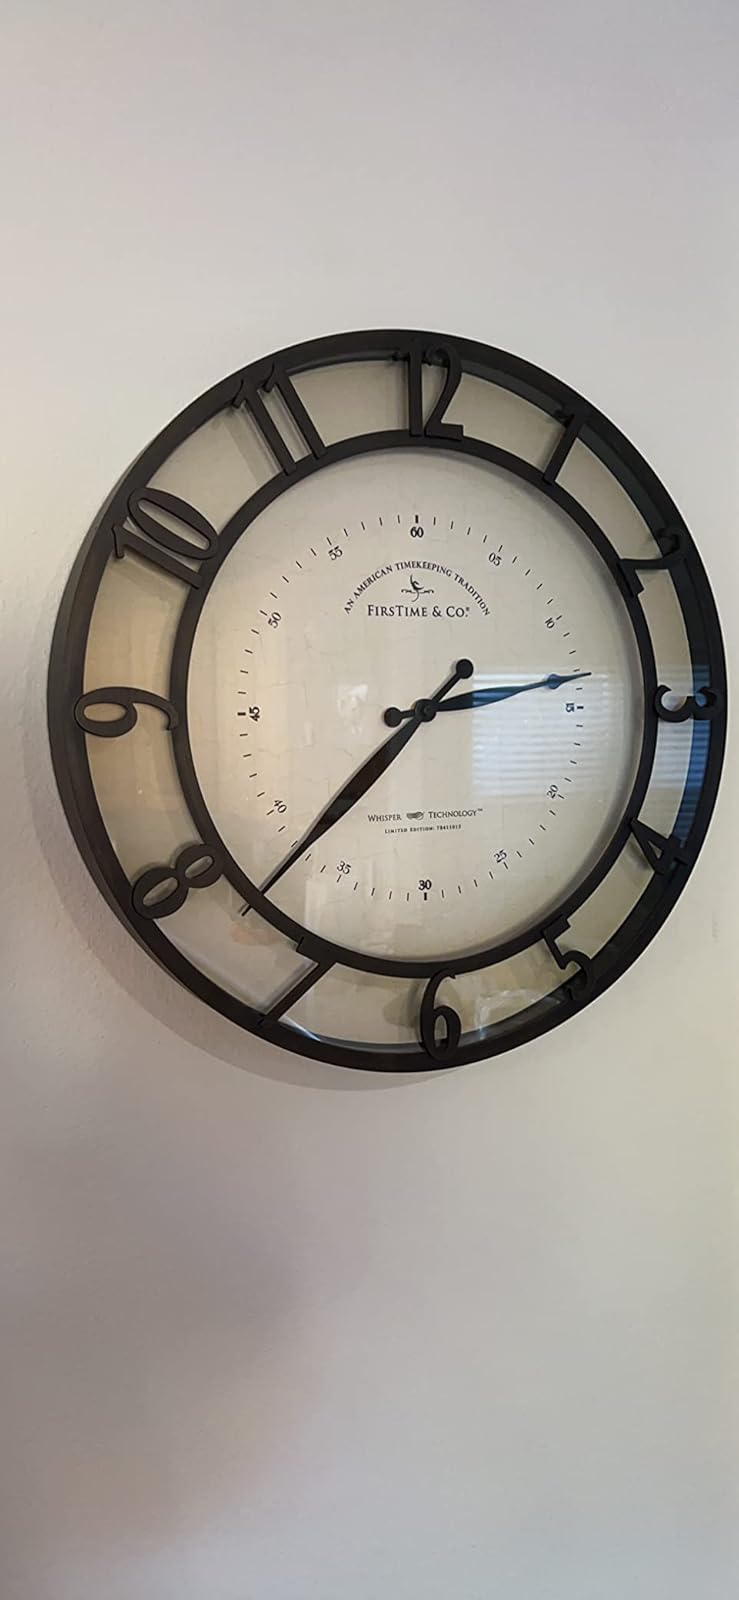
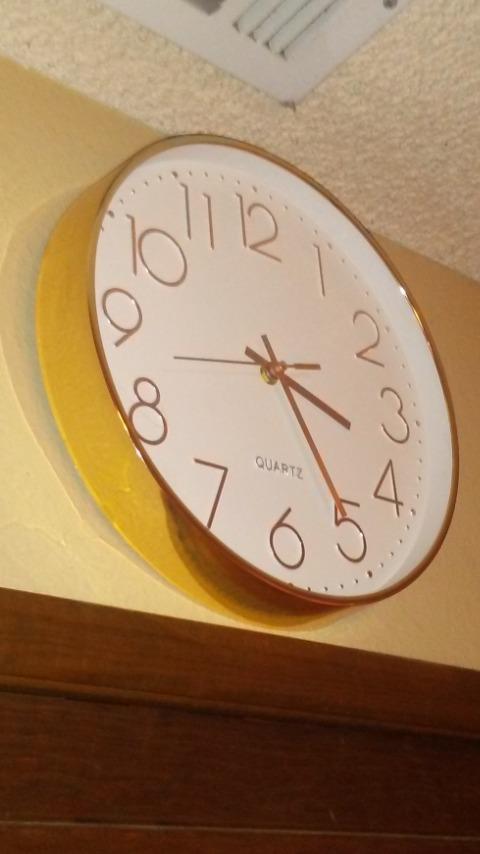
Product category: clock
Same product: no